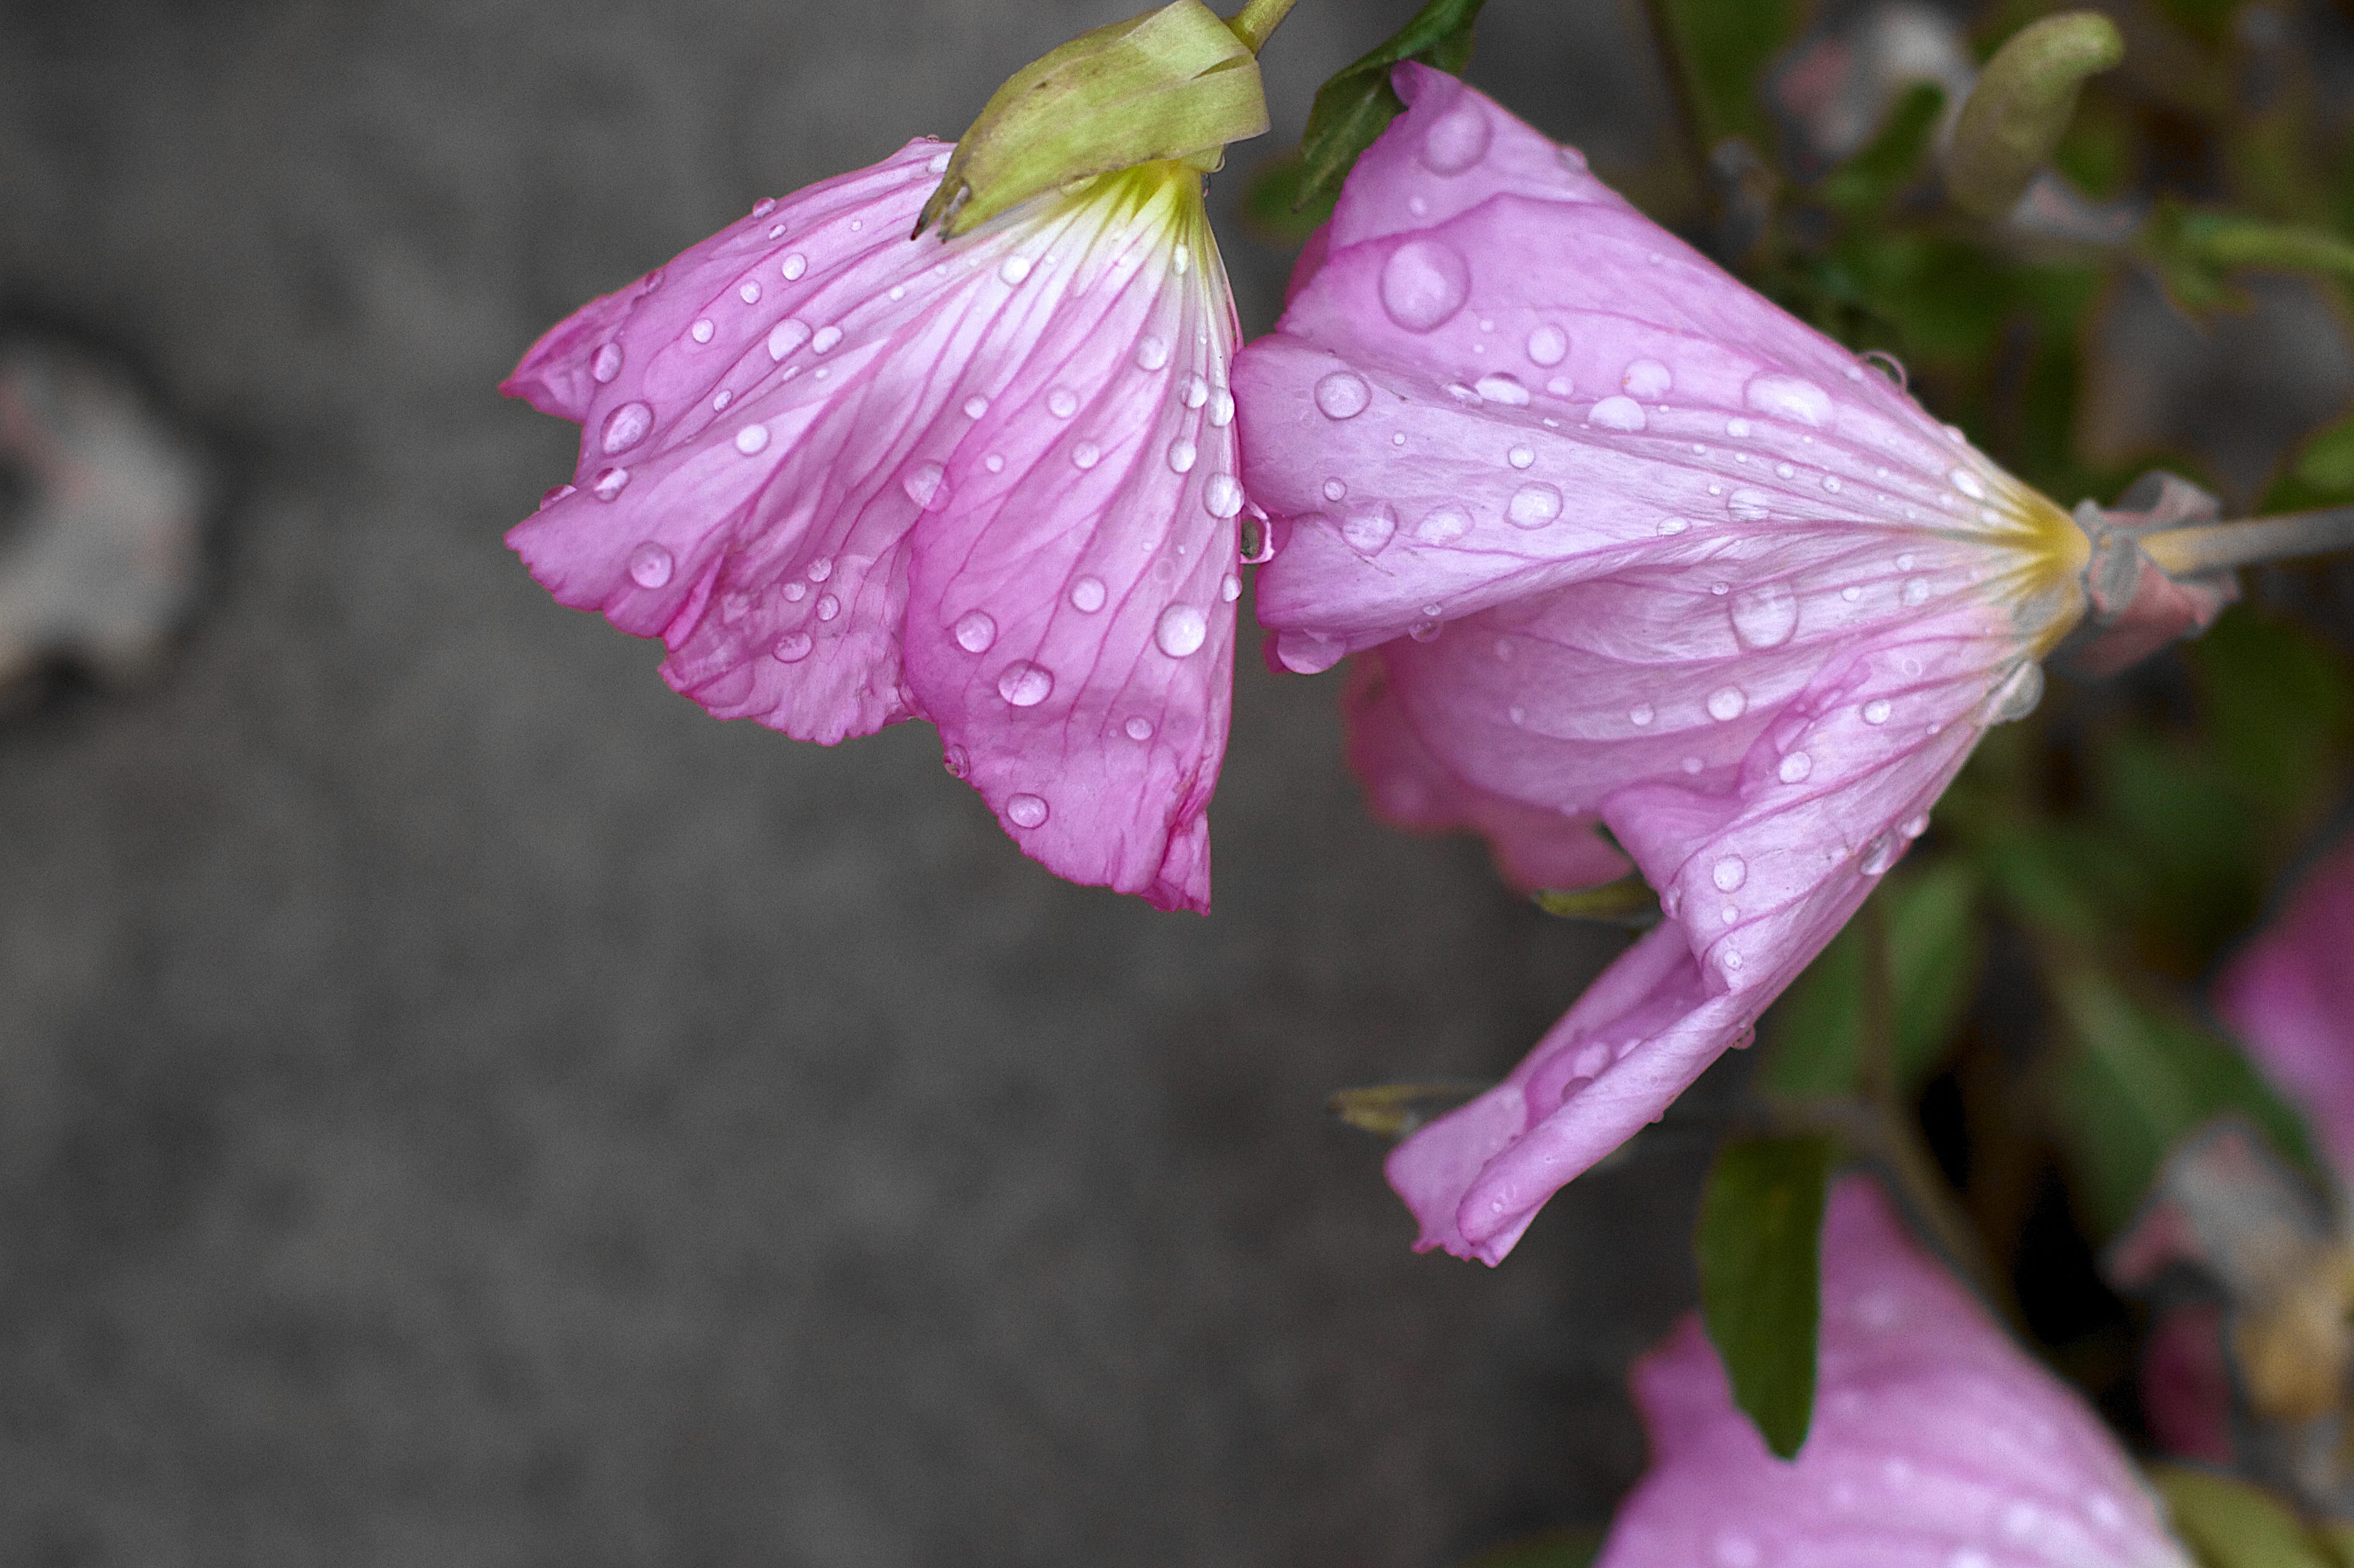
blossom, plant, photography, leaf, flower, petal, botany, pink, flora, wildflower, close up, drops, 2015365, macro photography, flowering plant, plant stem, land plant